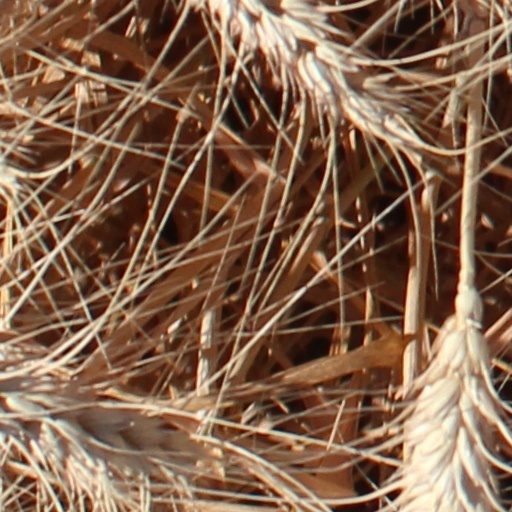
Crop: wheat